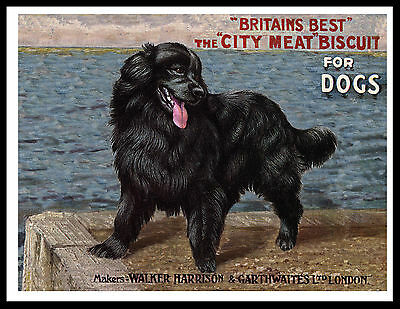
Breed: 215-n000031-Newfoundland